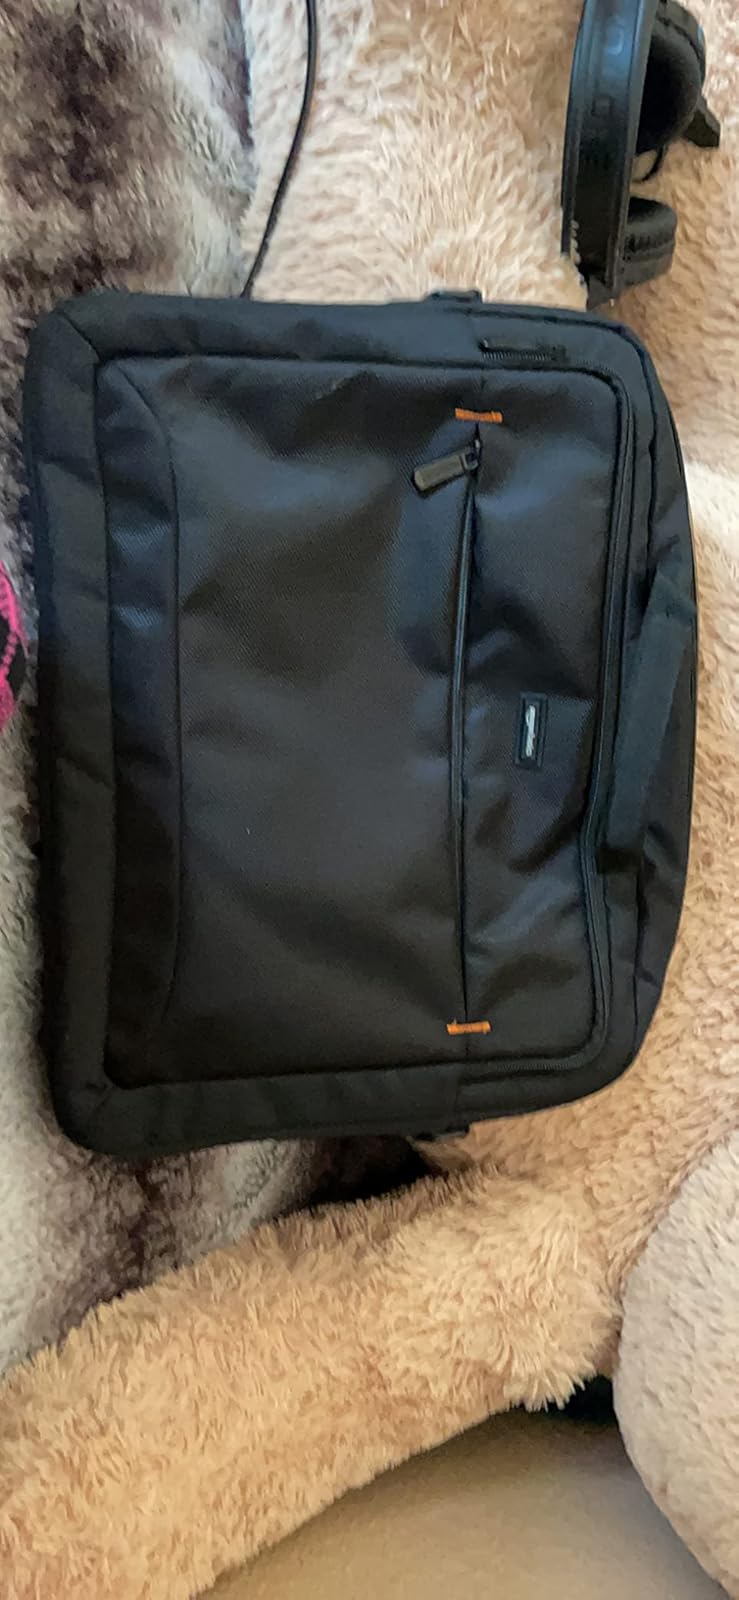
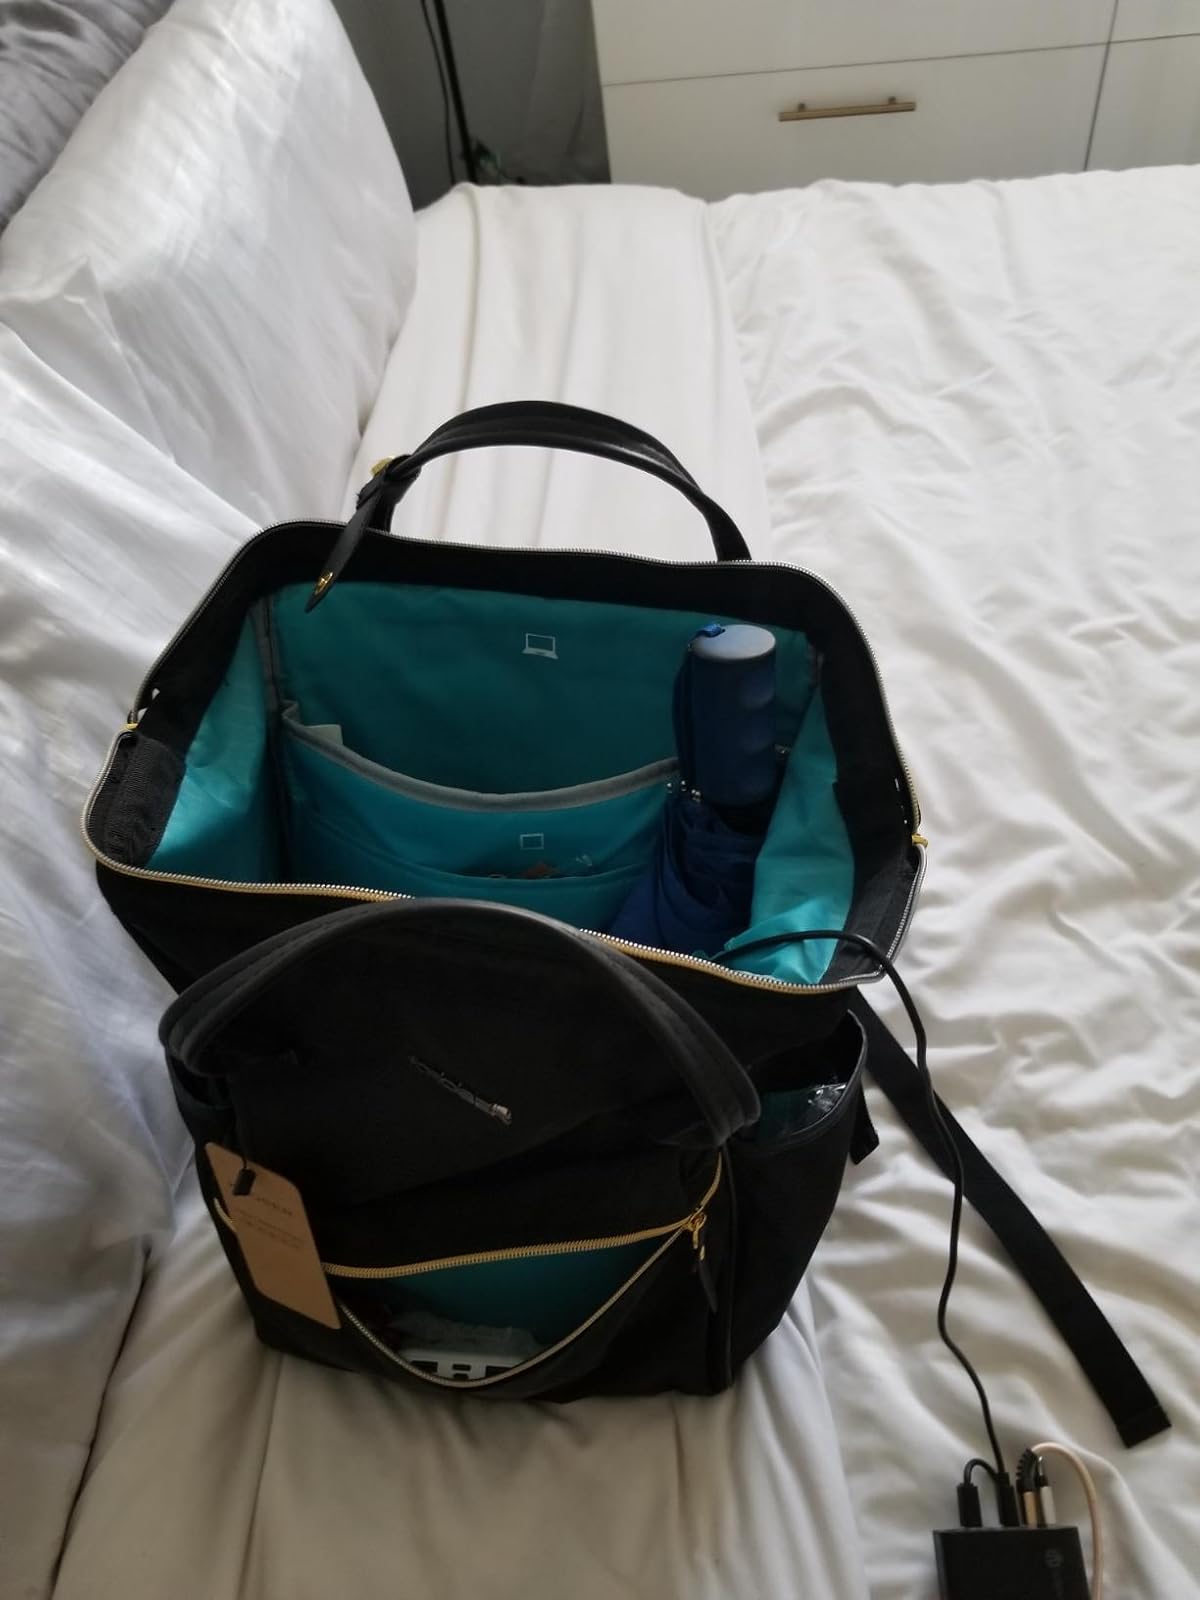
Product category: bag
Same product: no